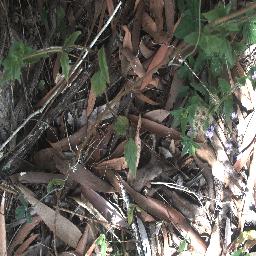
Label: siam_weed